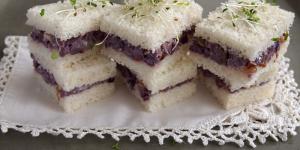
sandwich de aceitunas pasas y pecanas